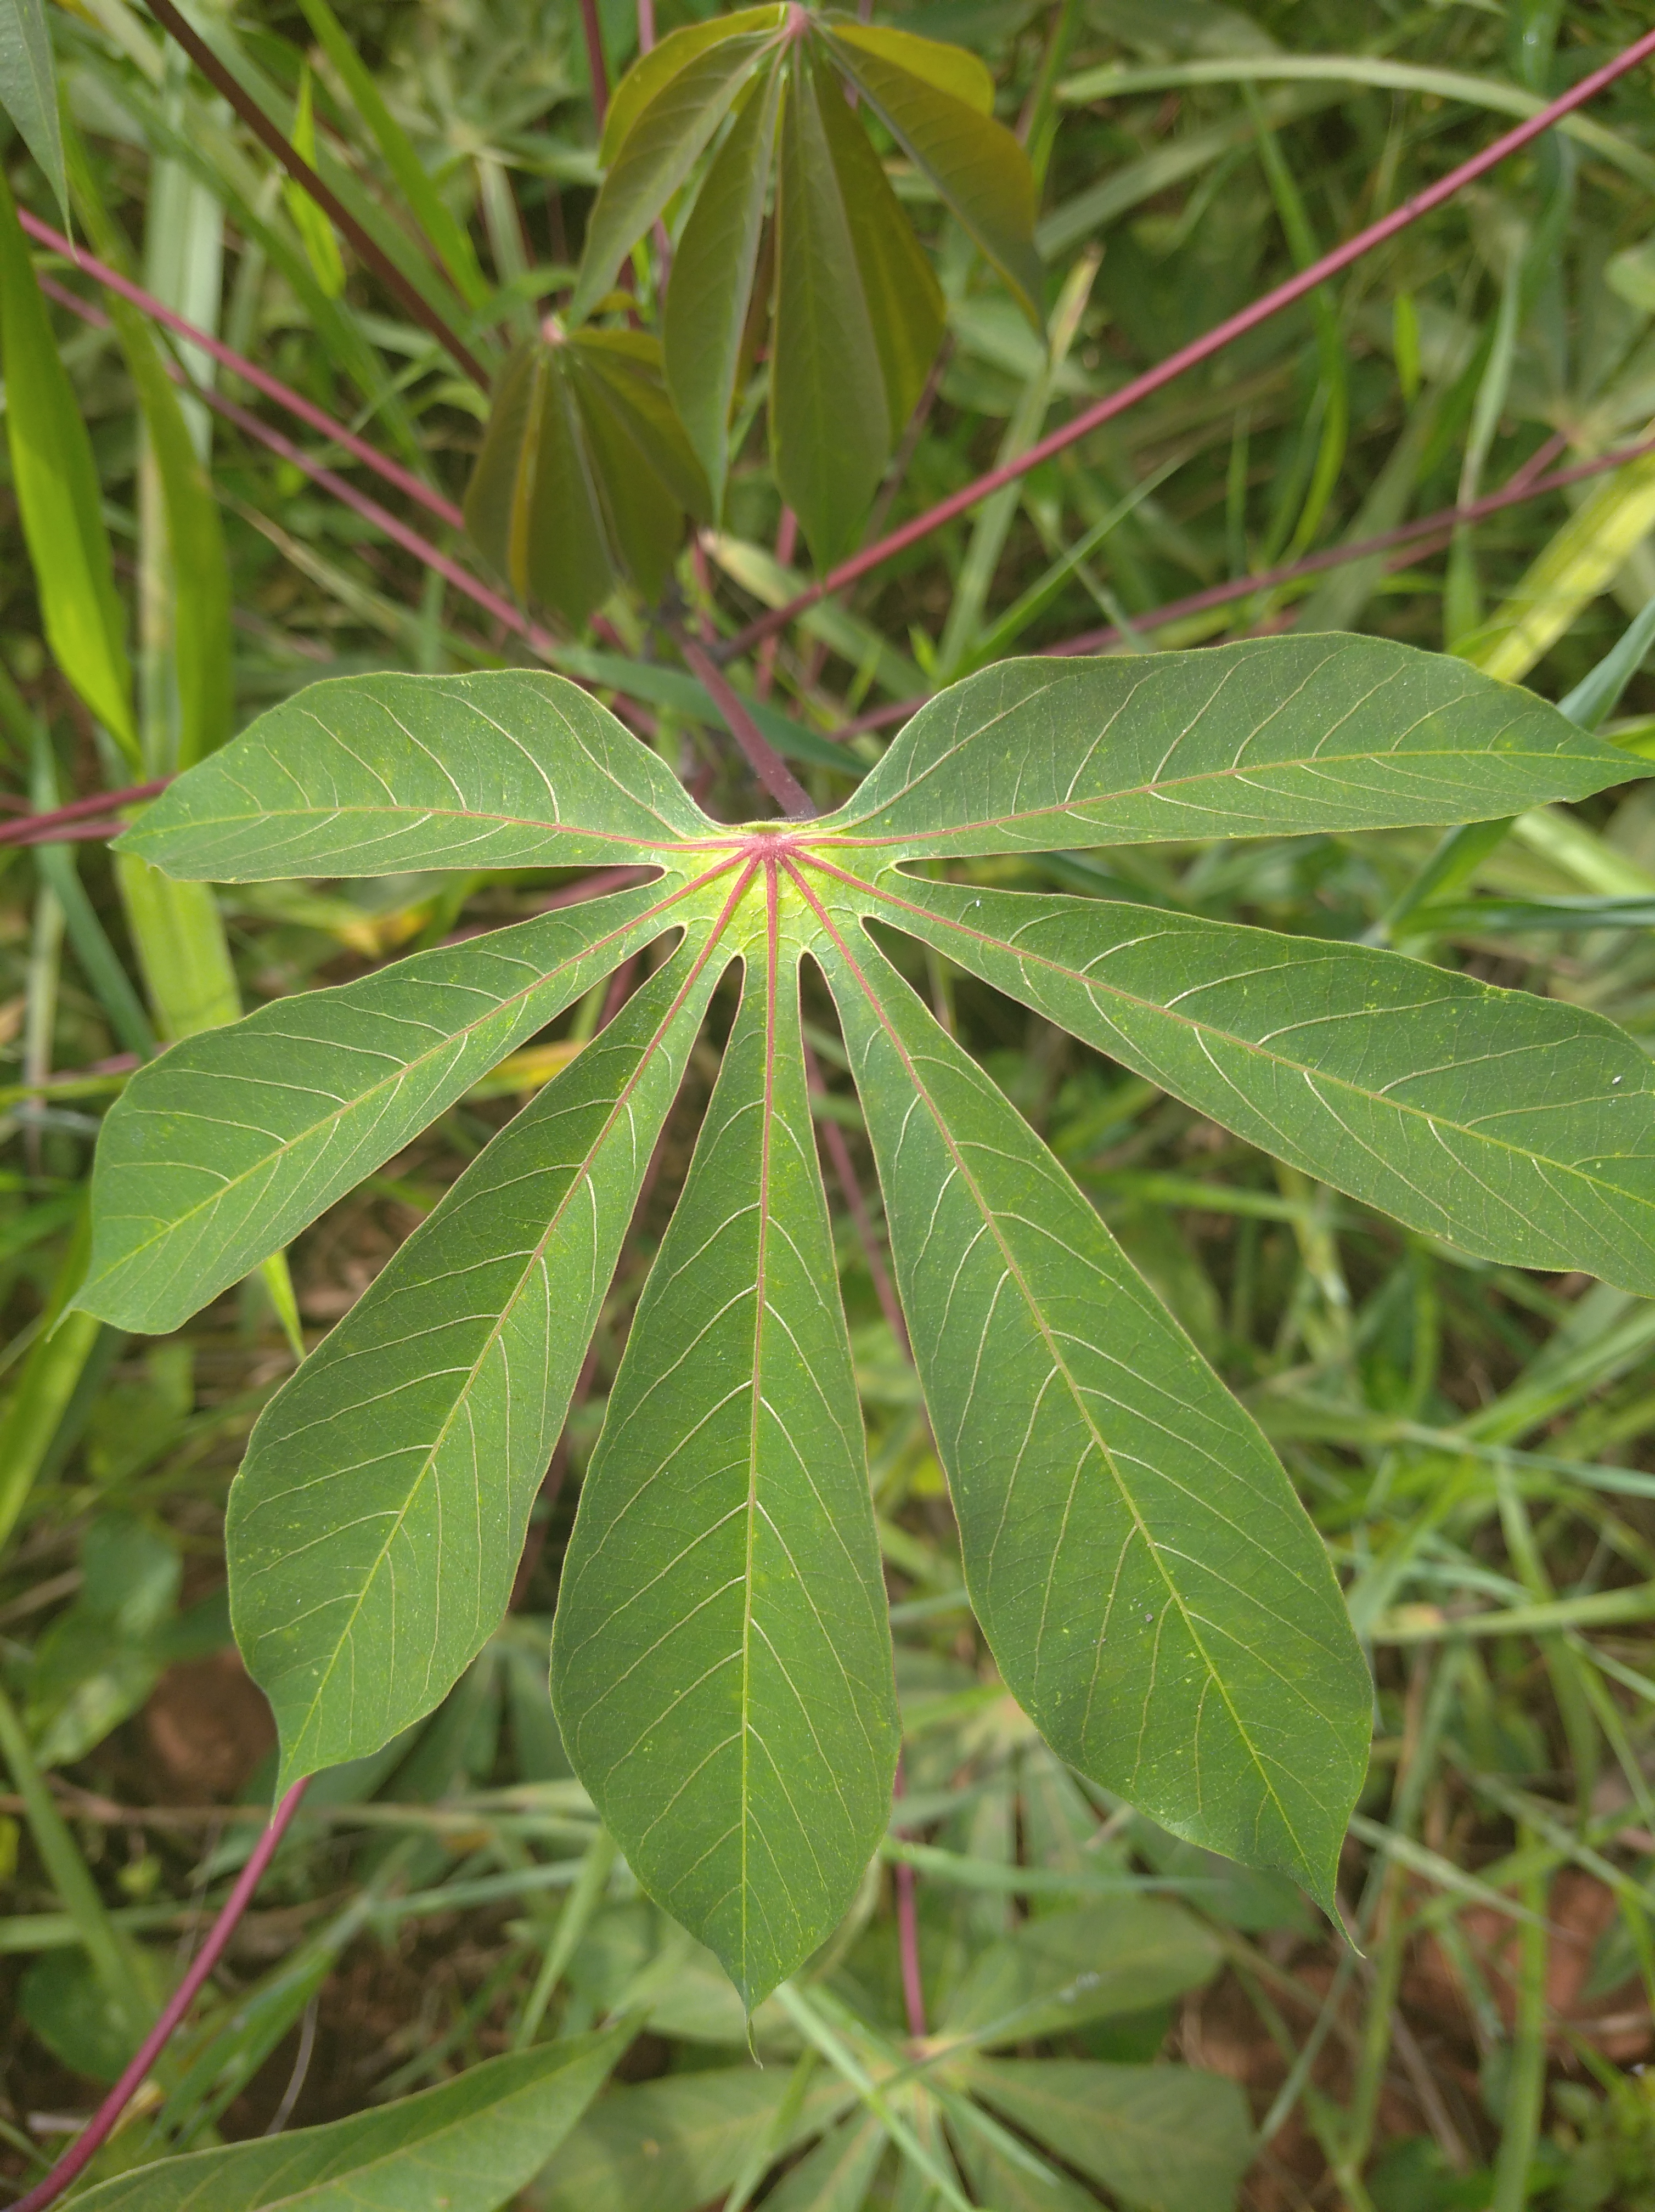
Label: healthy